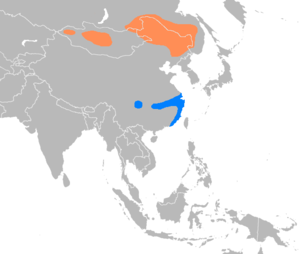
Svanegås
Yngleområde (nordlige områder)